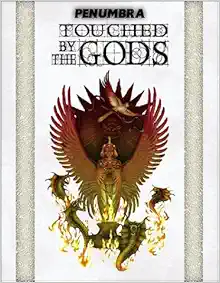
Touched by the Gods (Penumbra / D20)
Category: Books
About the Author Writers contributing to this book are Justin Bacon, Keith Baker, Alex Knapik, James Maliszewski, Mike Mearls, Michelle A. Brown Nephew, Scott Reeves and John Seavey.
Features: Fifteen Cults, Churches and Cabals for the D20 System! | Even in a world overflowing with magic, the mark of the gods is unmistakable. Some mortals actively curry the gods' favor, serving their high ideals or executing their blasphemous designs. Others are random victims or beneficiaries of divine attention. Those whom the gods have touched may be inspired, blessed, cursed -- the saint and the prophet, the genius and the madman, sometimes one and the same person. | Touched by the Gods | is a D20 roleplaying supplement that can enhance any fantasy campaign. It is filled with information on religious and secular orders, and the deities lurking behind them. This hardcover book contains the following: * In-depth background on more than a dozen religious cults, secret societies, and strange cabals. Included are initiation rites and adventure seeds designed to let Game Moderators introduce whichever mysteries of the occult they like into their own campaign world. * A litany of new gods and the NPCs who would grasp their power, holy weapons, clerical domains, spells, feats and prestige classes, special attacks and abilities, fearsome monsters, creature templates, magical and cursed items, and the clandestine rituals that grant mere mortals a small taste of godhood. * Words straight from the mouths of the prophets, lending an atmosphere of intrigue and wonder to this latest tome in the ground-breaking Penumbra line of D20 System adventures and sourcebooks!